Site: brandenburg
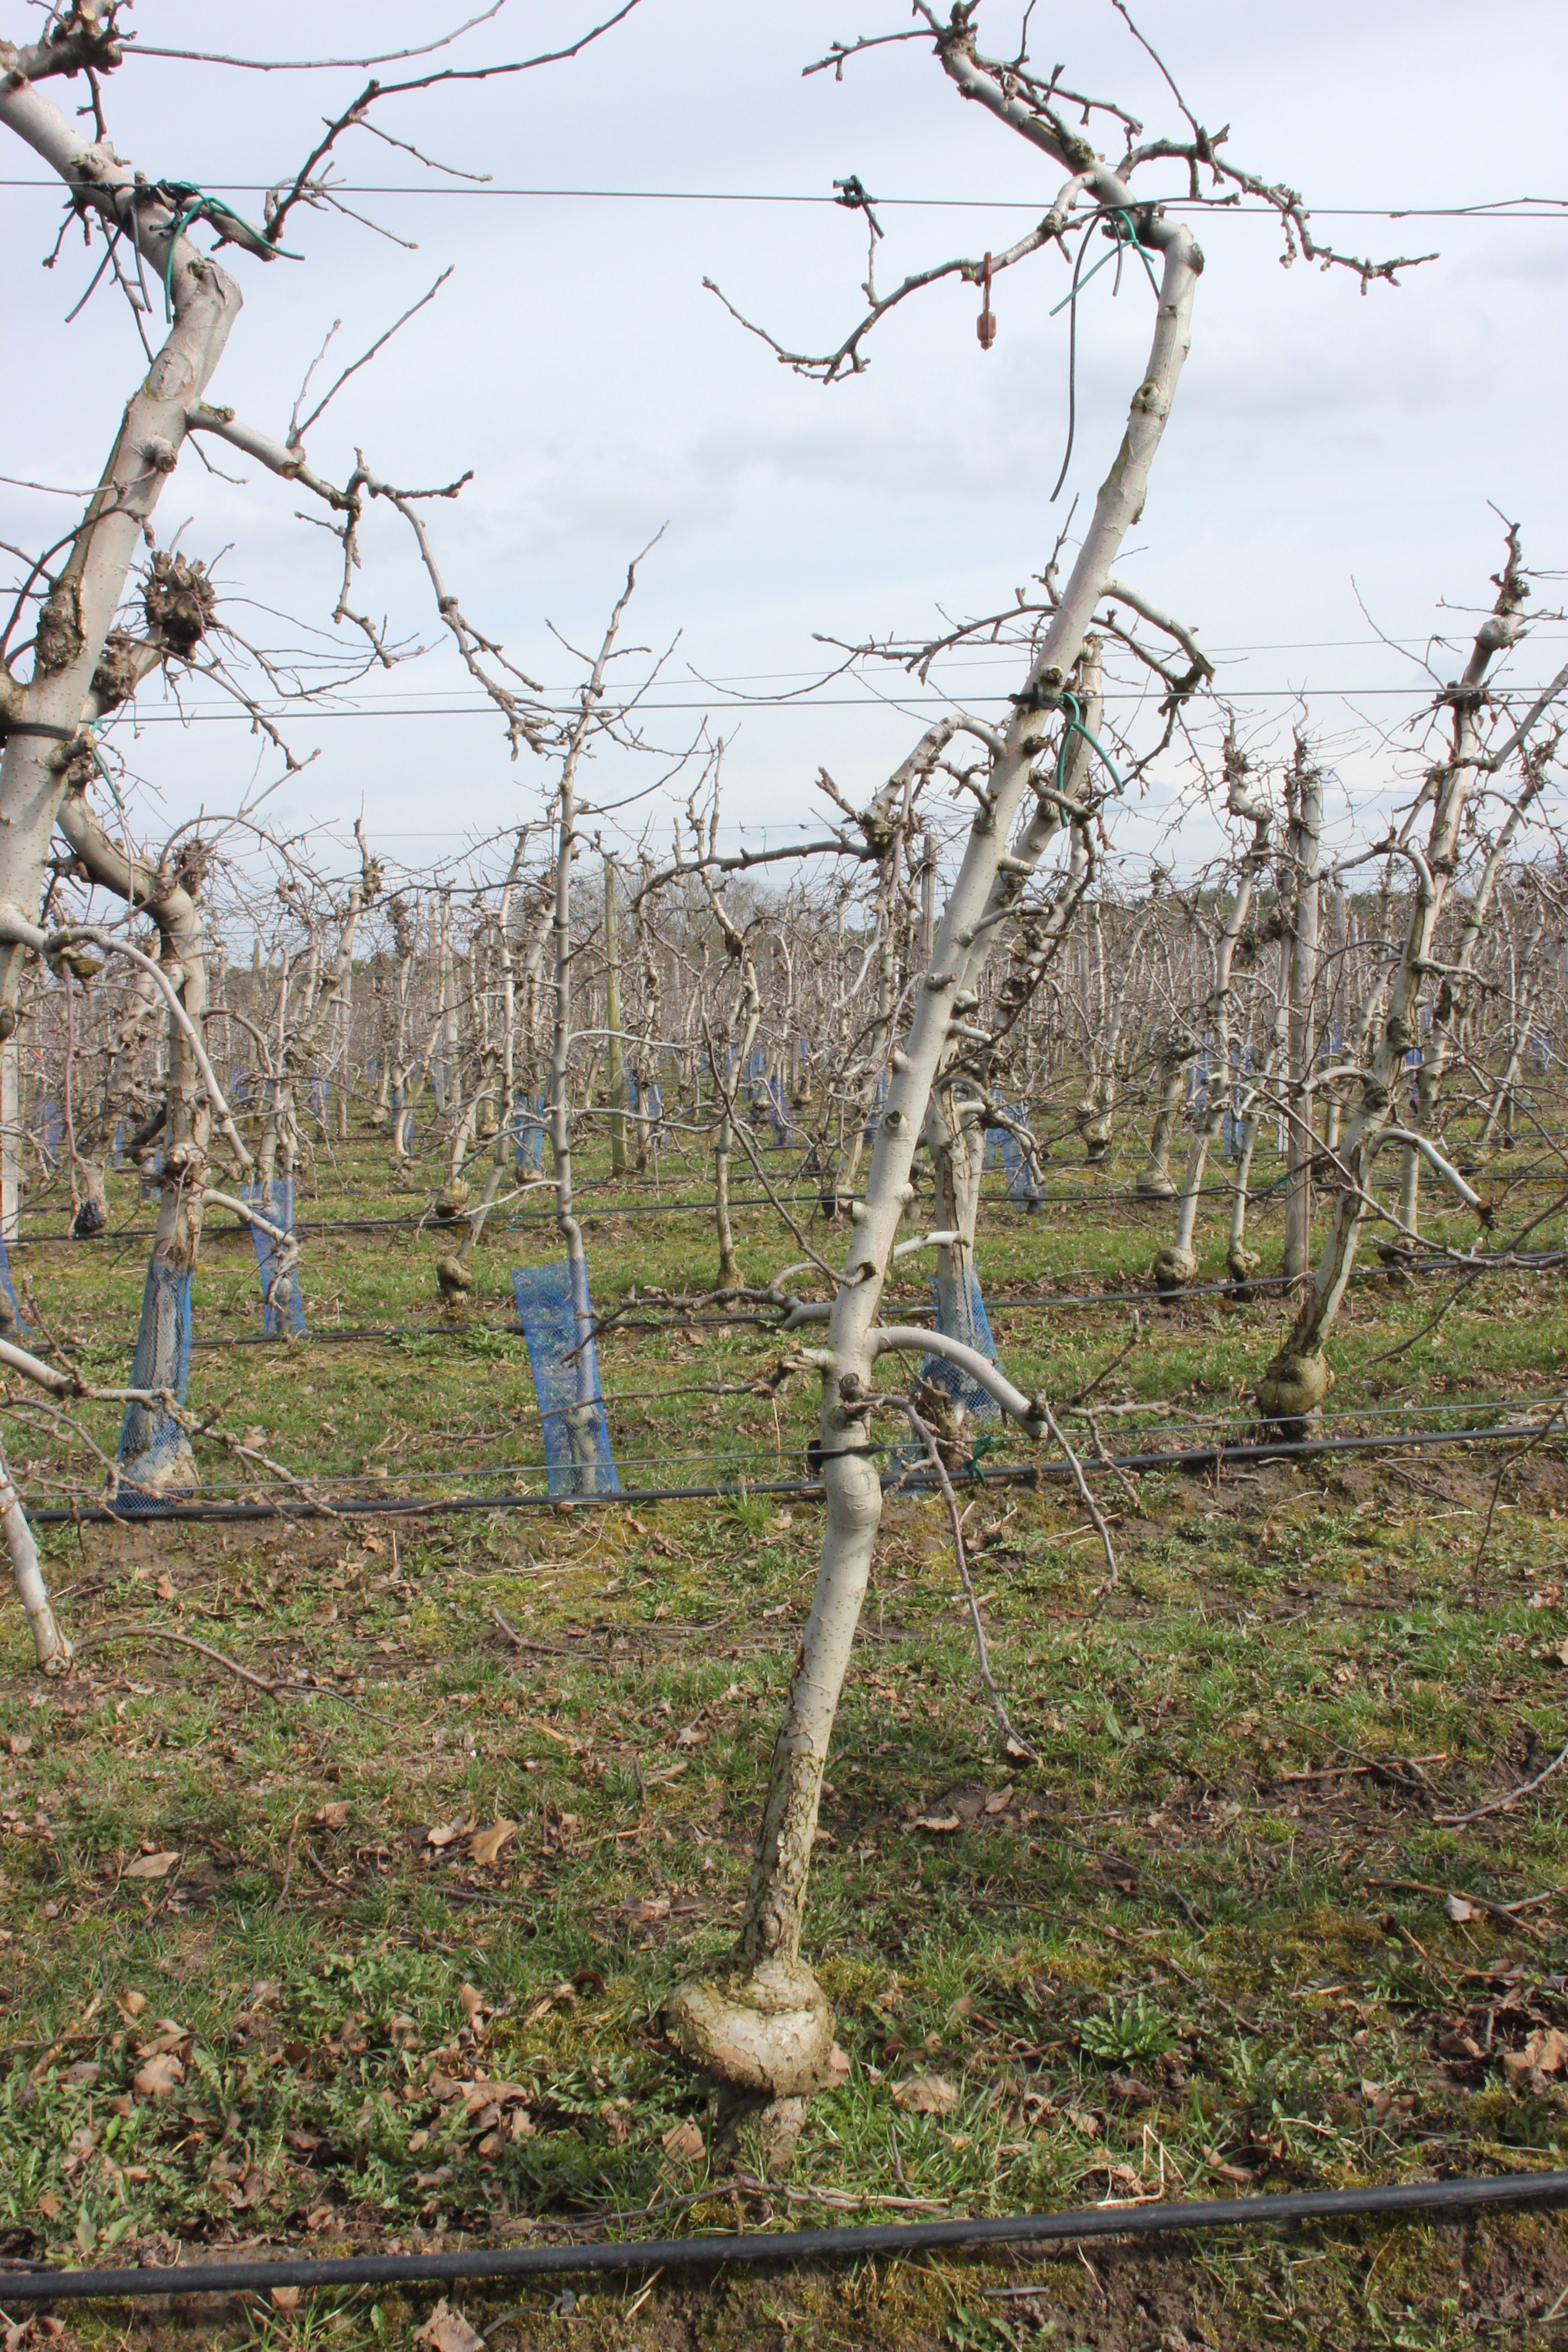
Growth stage (BBCH 01): Bud development